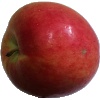
Label: Apple Crimson Snow 1